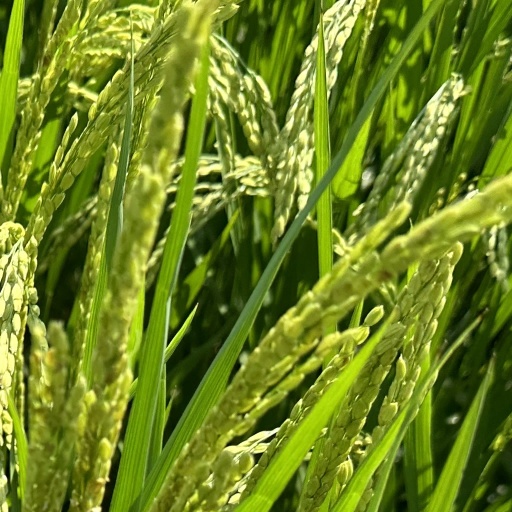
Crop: rice